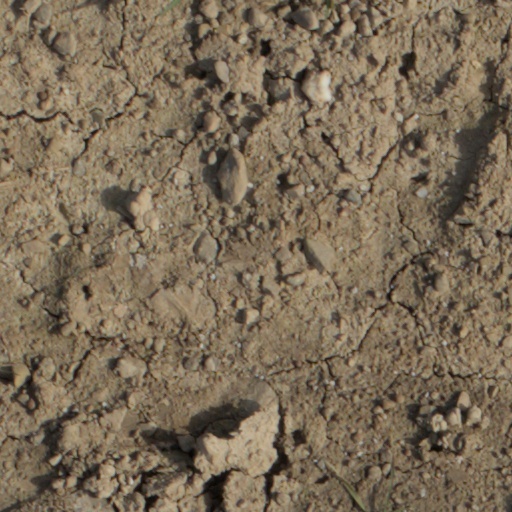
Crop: wheat